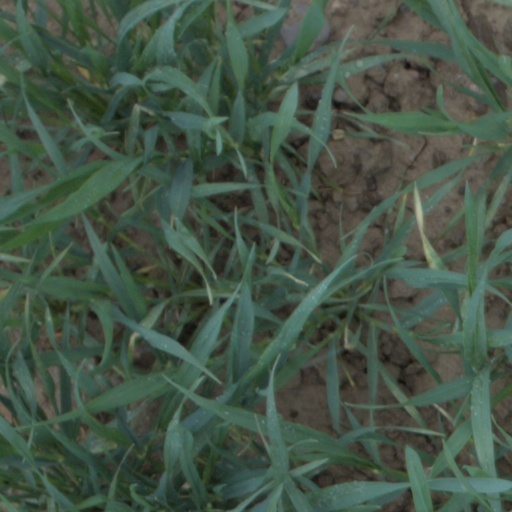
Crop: wheat